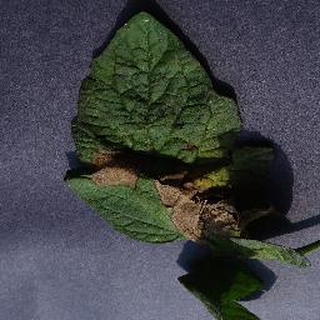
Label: tomato_late_blight